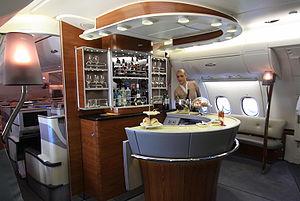
L'Airbus A380 dispose de deux ponts de 49,90 m de long, d'une largeur de 6,58 m pour le pont principal et de 5,92 m pour le pont supérieur offrant une surface totale aménagée de 555 m².